White-winged snowfinch

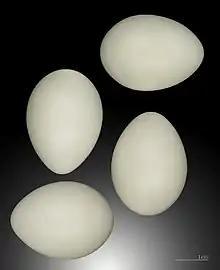
Eggs from the collection of the Museum de Toulouse

The white-winged snowfinch's food is mainly seeds with some insects. It is fearless, and will forage around ski resorts. It is hardy, and rarely descends below even in hard winter weather.